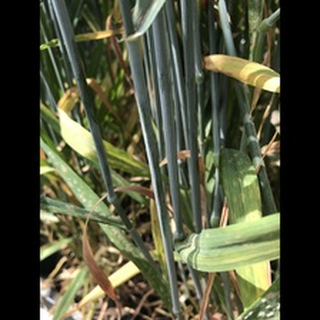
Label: wheat_mildew